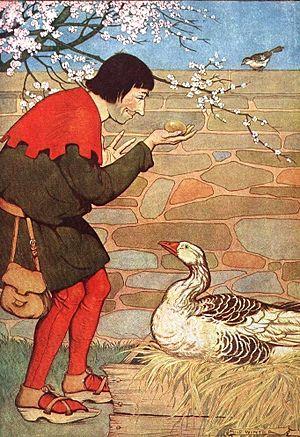
Jack et le Haricot magique est un conte populaire anglais.